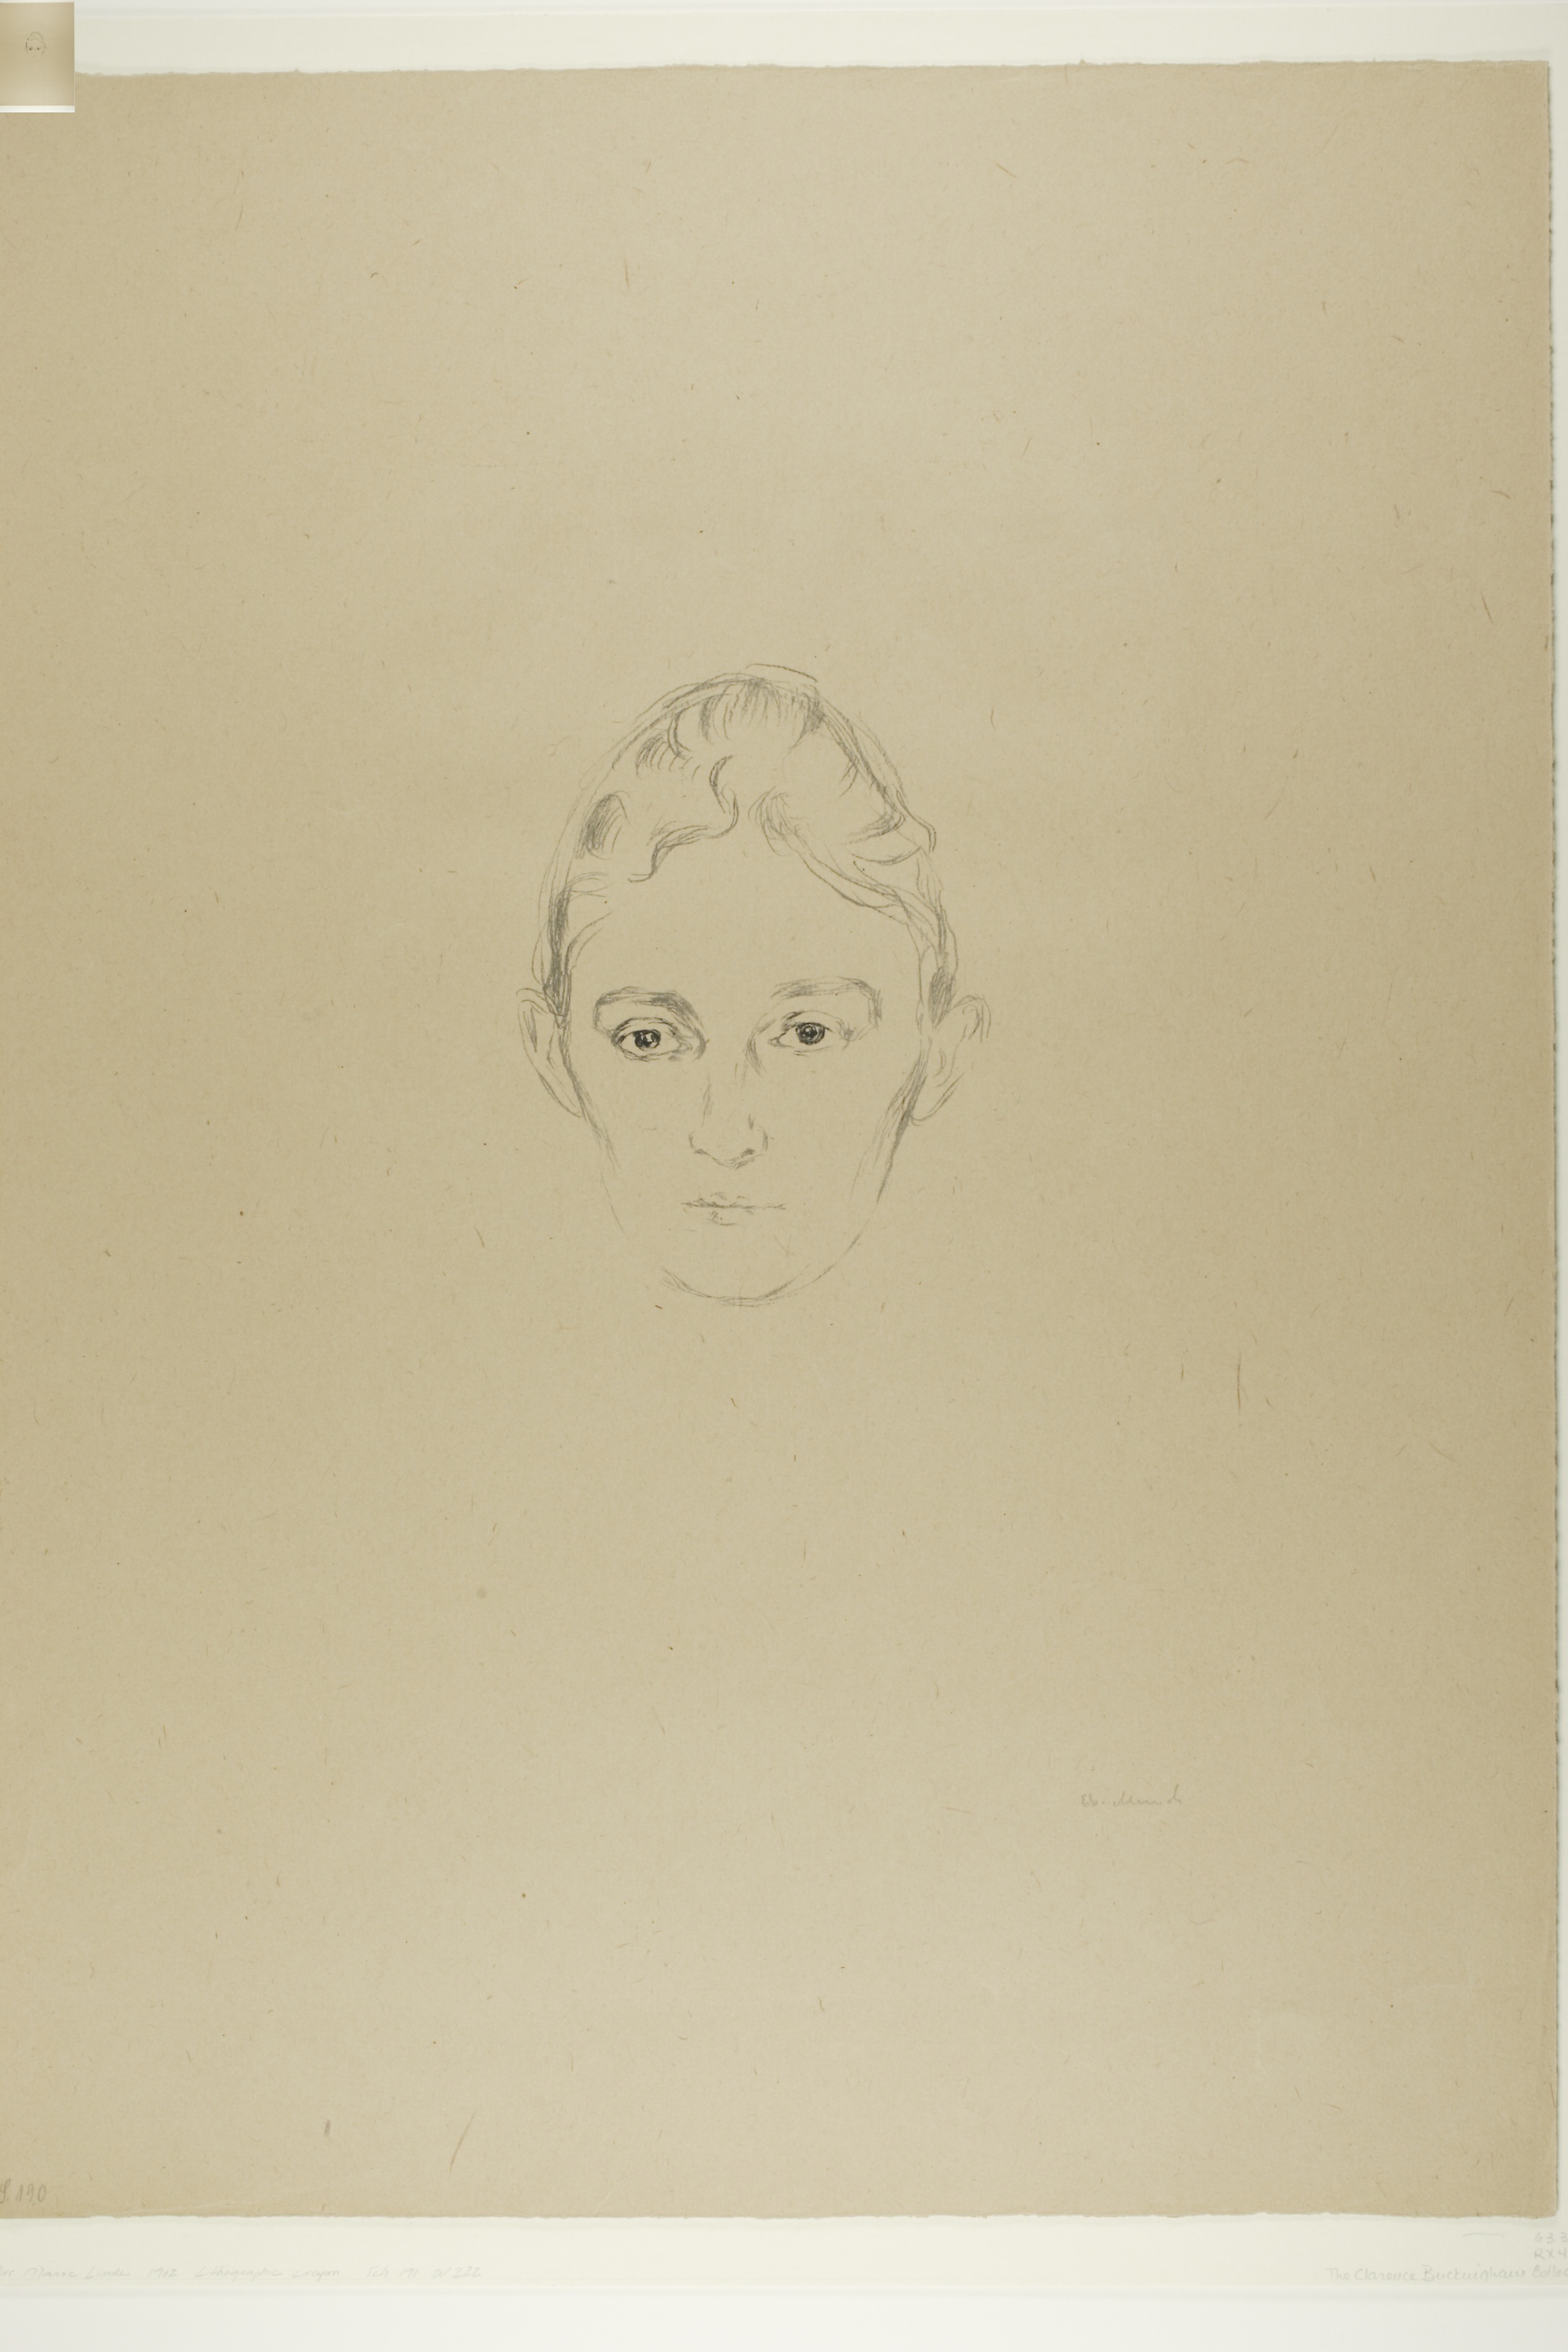
drawing, portrait, artwork, art